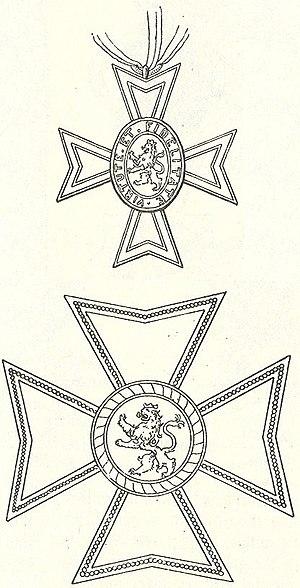
L'Ordre de Guillaume est un ordre de chevalerie, institué le 20 août 1851 par le Prince-électeur Friedrich Wilhelm I, comme un ordre civil et militaire du Mérite.